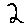
Label: 2